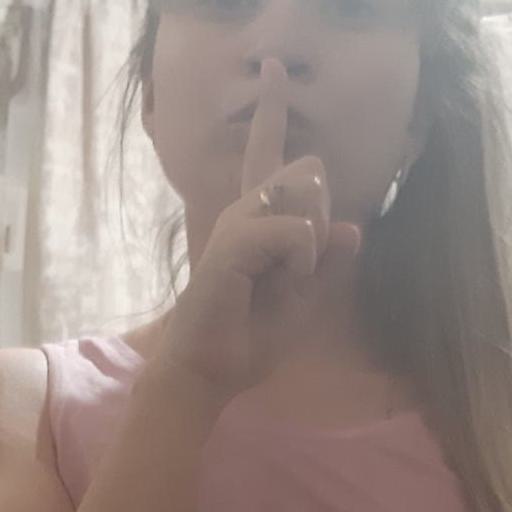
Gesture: mute